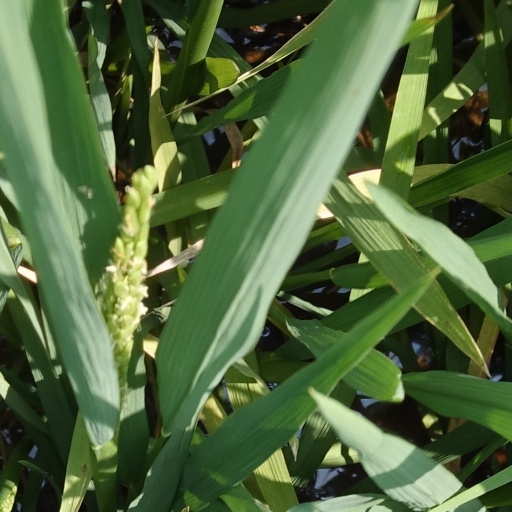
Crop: rice